Wind

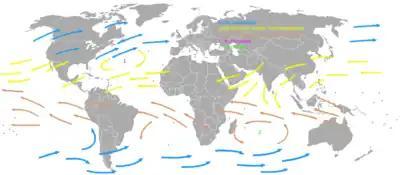
The westerlies and trade winds

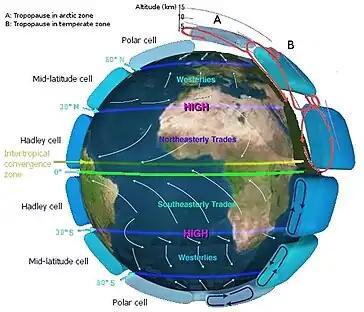
Winds are part of Earth's atmospheric circulation

Easterly winds, on average, dominate the flow pattern across the poles, westerly winds blow across the mid-latitudes of the Earth, polewards of the subtropical ridge, while easterlies again dominate the tropics.